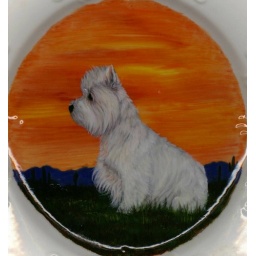
art by Yvonne Hazelton - commission portrait on porcelain plate for specialty dog show